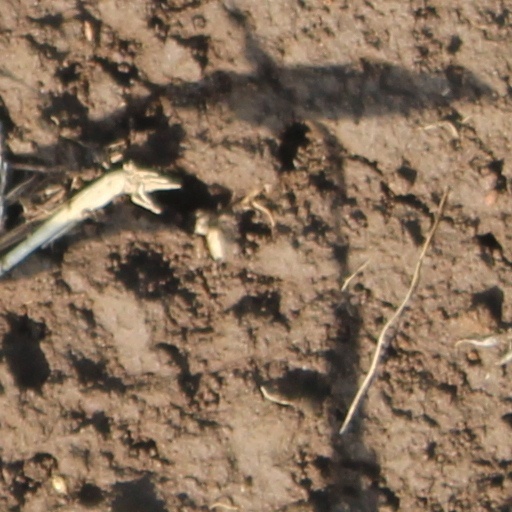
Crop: wheat